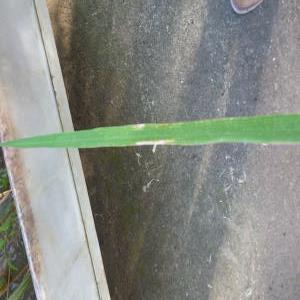
Disease: Bacterialblight